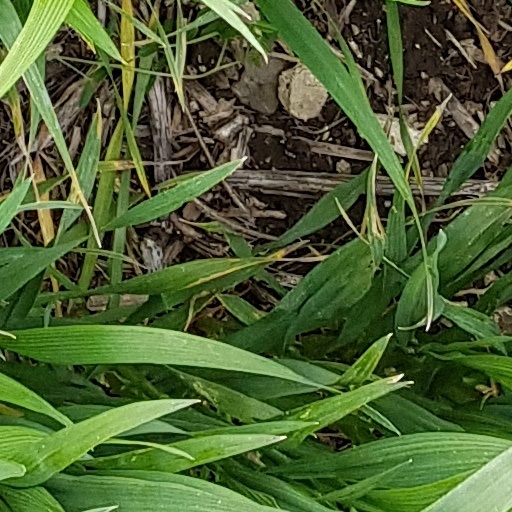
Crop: wheat